Denis Rivière

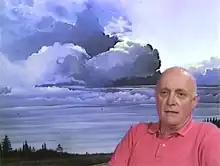
Denis Rivière in 1995

Denis Rivière (1945 – 25 January 2020) was a French painter.